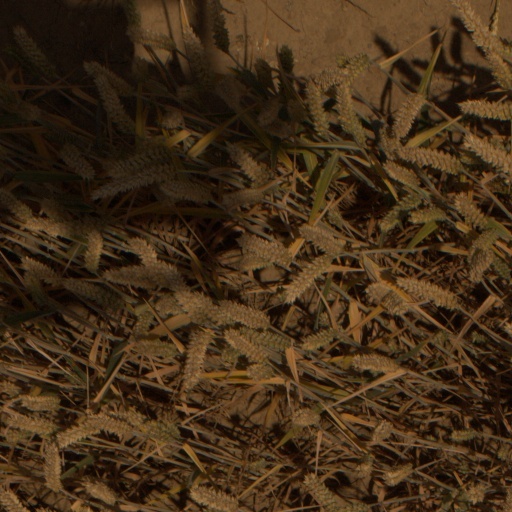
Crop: wheat